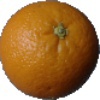
Label: Orange 1